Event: Ecuador Earthquake
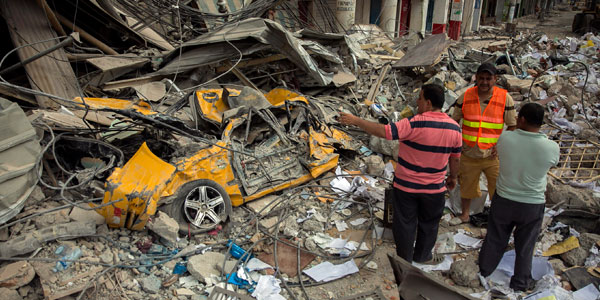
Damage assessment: damage